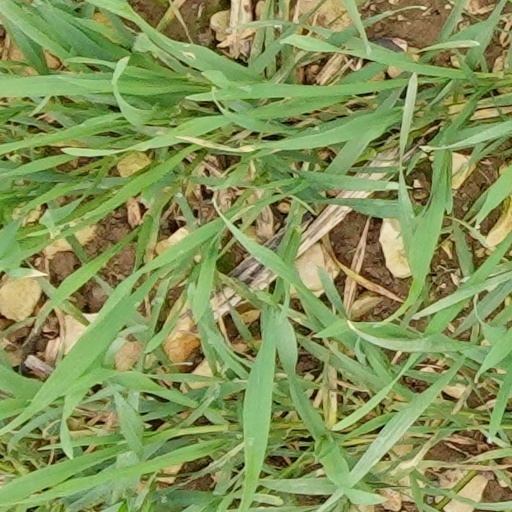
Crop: wheat